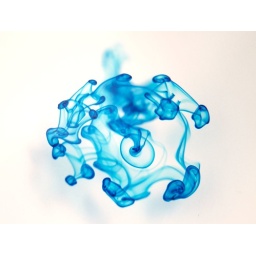
Blue ink dropped in a white bowl of water